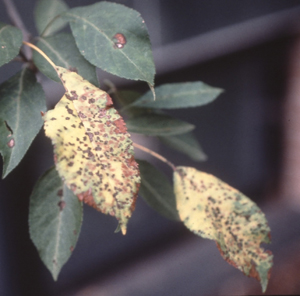
Plant: Apple
Disease: apple scab